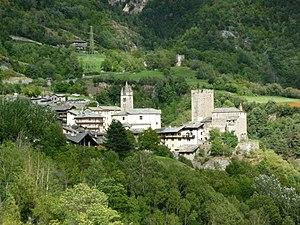
Val d'Aoste (Italie)
Avise est une commune italienne alpine de la haute Vallée d'Aoste.
Le château de Blonay est un château valdôtain. Il se situe sur un promontoire au cœur du bourg d'Avise, près de l'église paroissiale Saint-Brice.
Les châteaux valdôtains sont nombreux et importants, et témoignent du passé illustre de cette petite région montagneuse, comme voie de passage alpine.